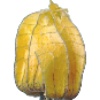
Label: Physalis with Husk 1